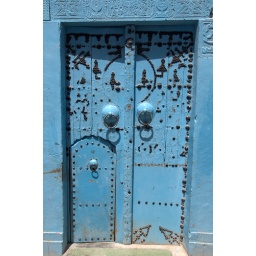
Typical blue door in Kairouan's medina